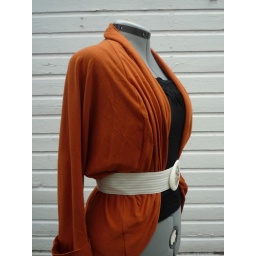
little bird cardigan in orange M